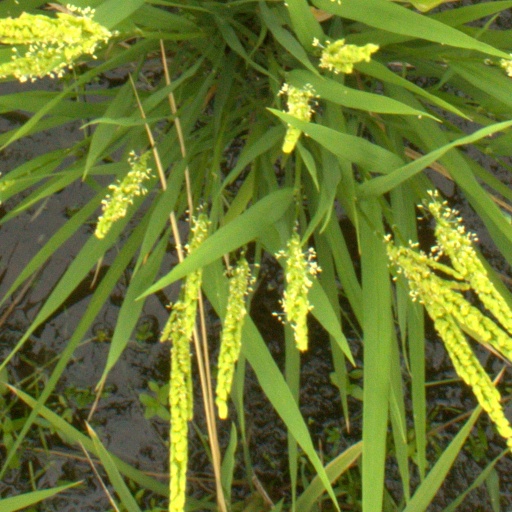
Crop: rice